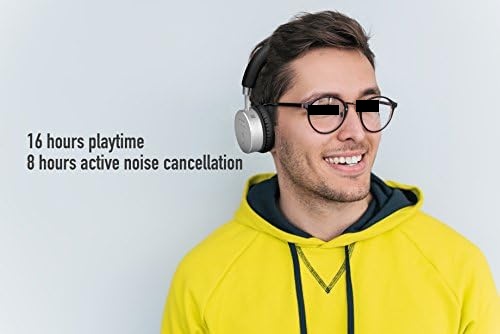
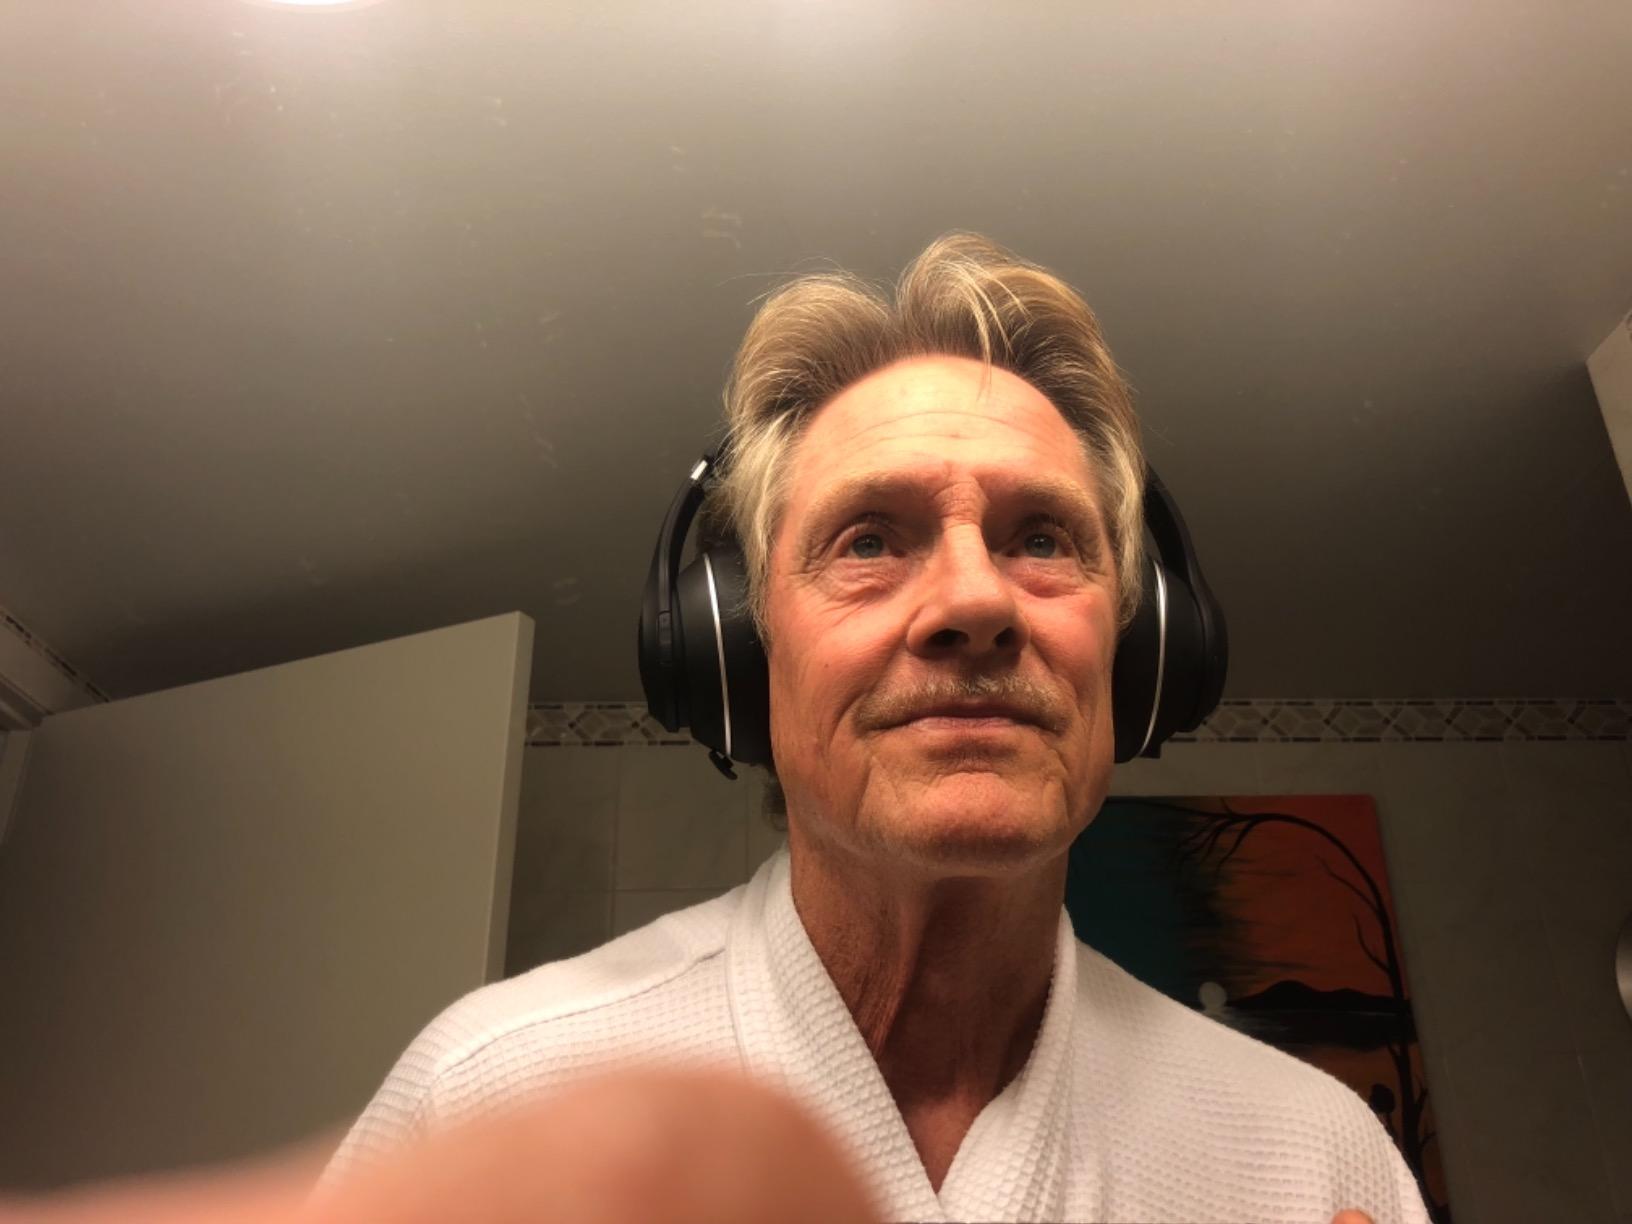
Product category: headphones
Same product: no